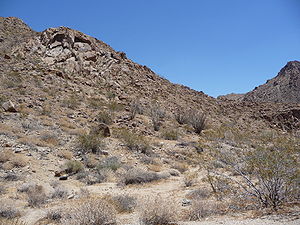
Coloradoørkenen
Coloradoørkenen
Coloradoørkenen er en del af den større Sonoraørken i den sydvestlige del af USA og det nordøstlige Mexico. Coloradoørkenen omfatter godt 40.000 km² øst for Los Angeles og San Diego. Ørkenen strækker sig fra San Bernardino Mountains mod øst og sydøst til Coloradofloden som har lagt navn til området. Mod vest ligger San Jacinto Mountains og Santa Rosa Mountains.